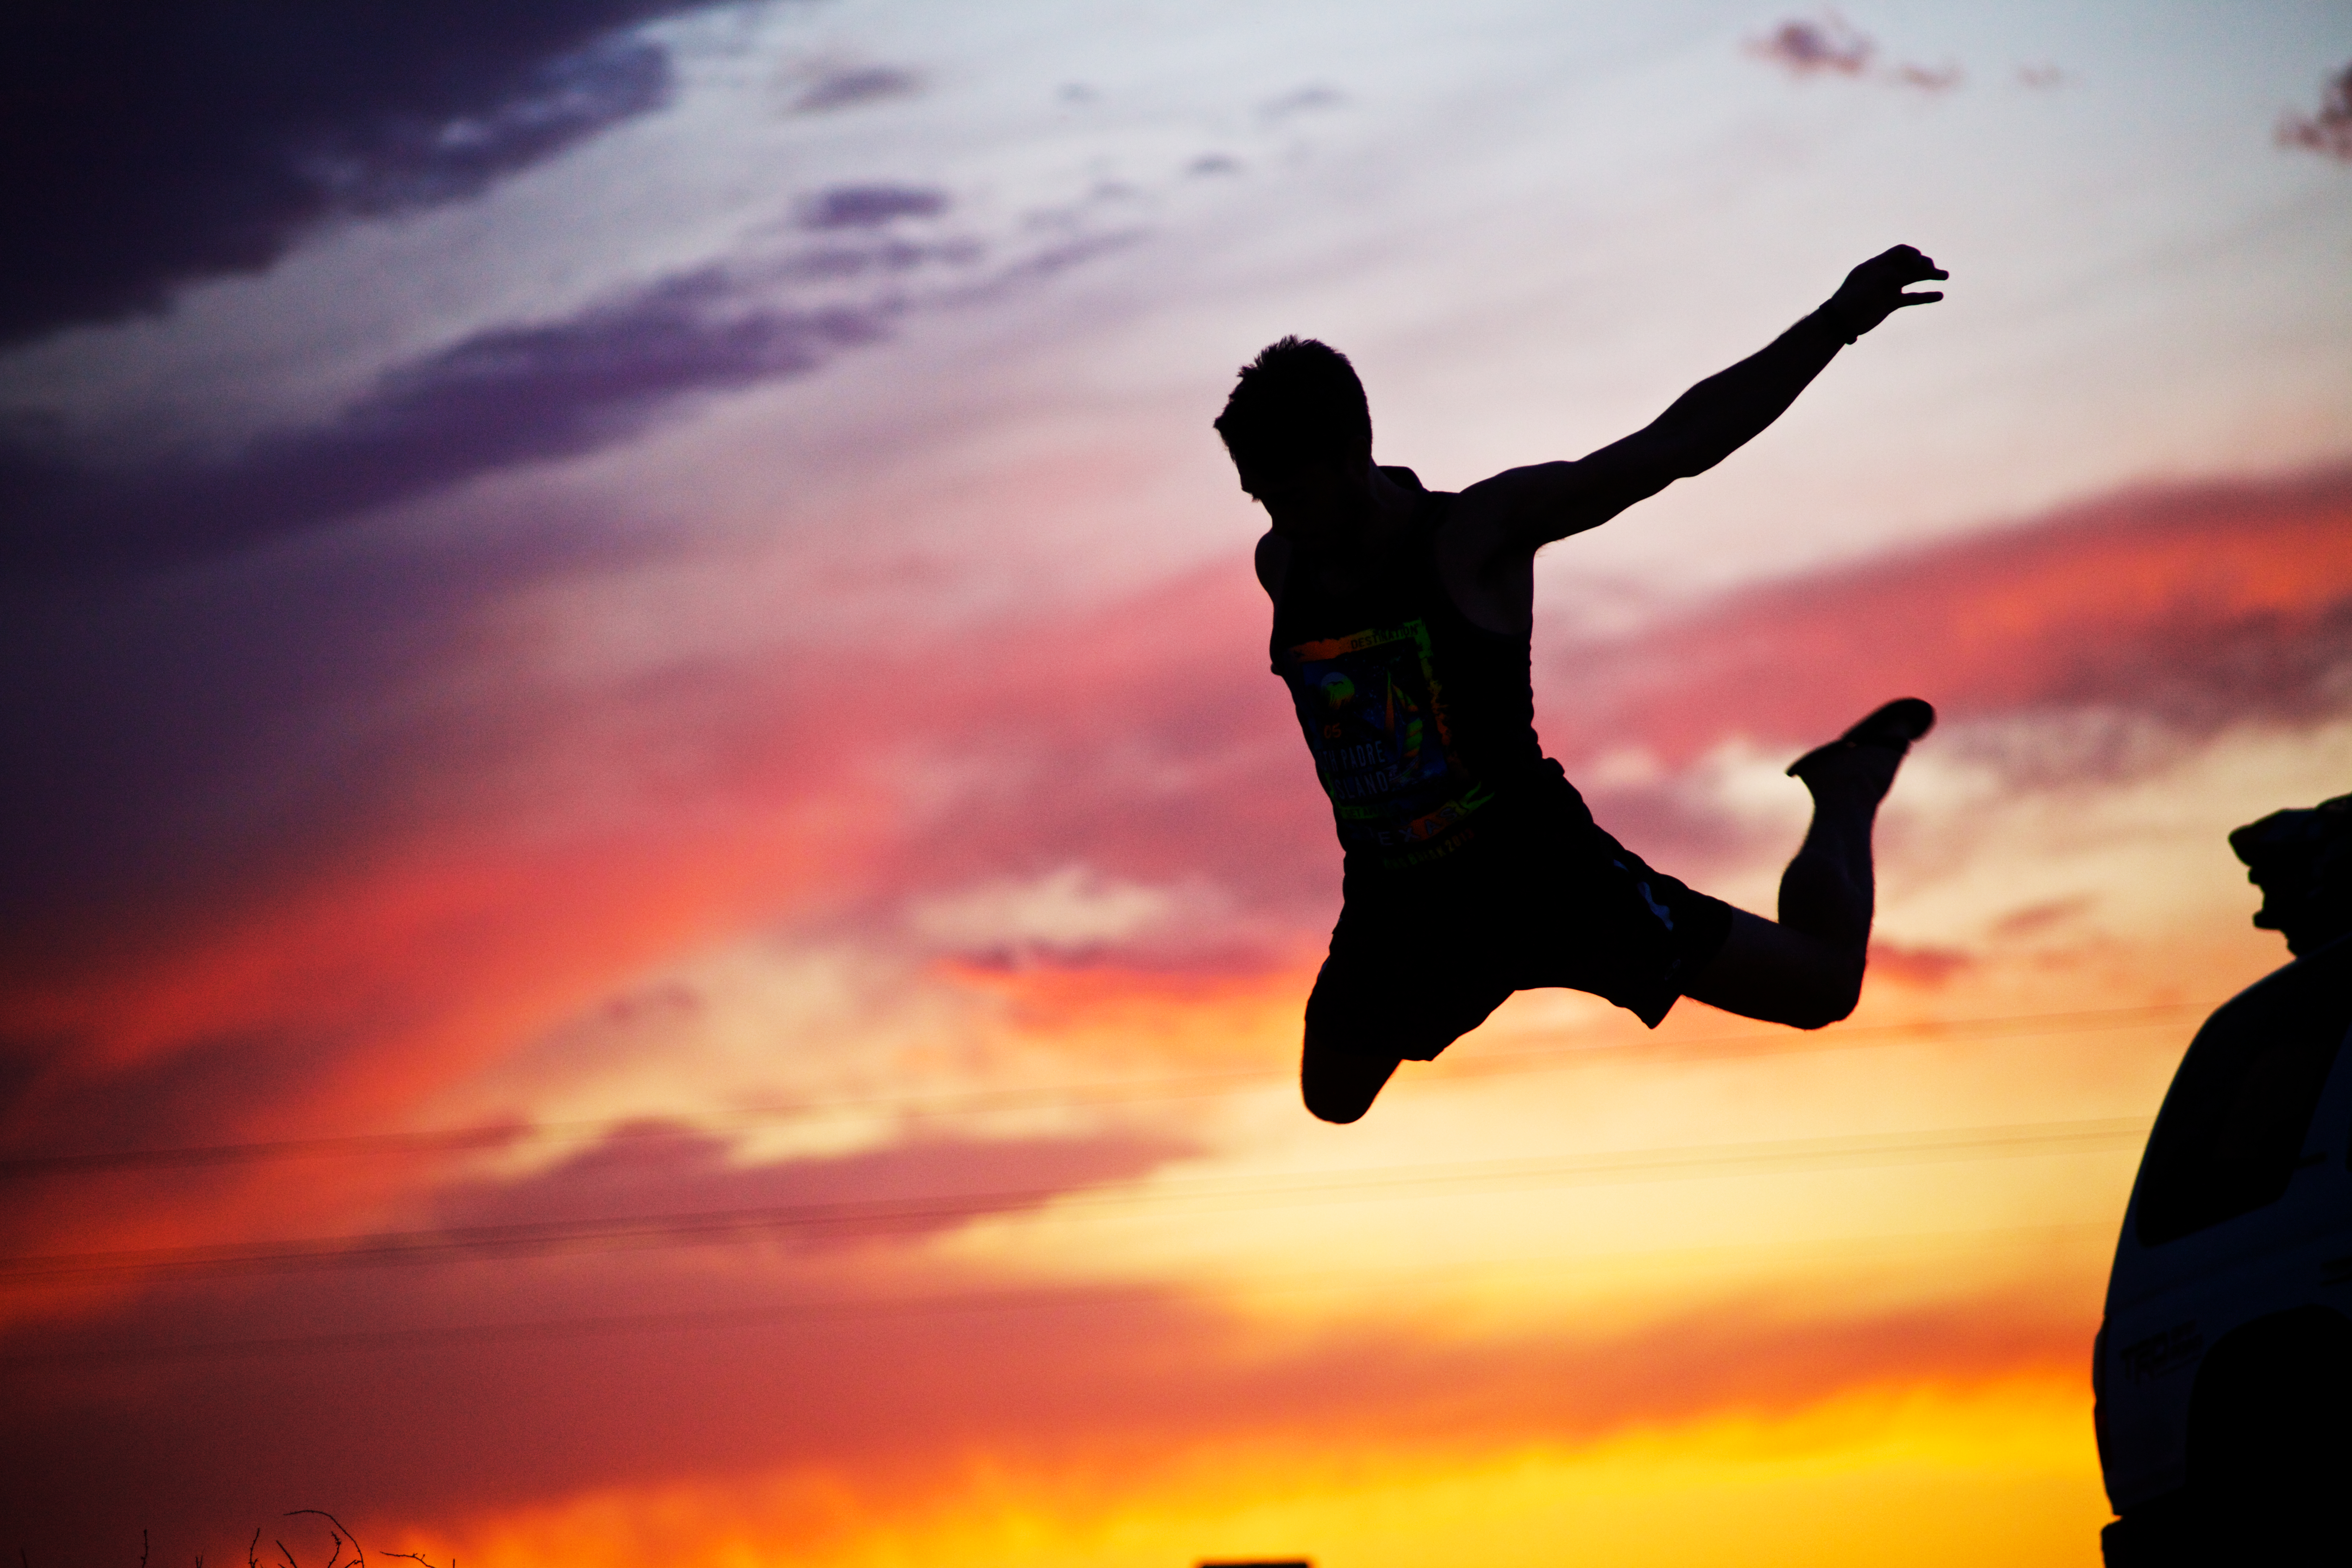
silhouette, outline, cloud, sky, sunrise, sunset, sunlight, morning, dawn, jumping, dusk, evening, kite, usa, leap, eos, colors, cool, mark, ii, 5d, epic, texas, tx, kiteboarding, ninja, kiting, southpadreisland, api, jumpingsihouette, karatecanon, human action